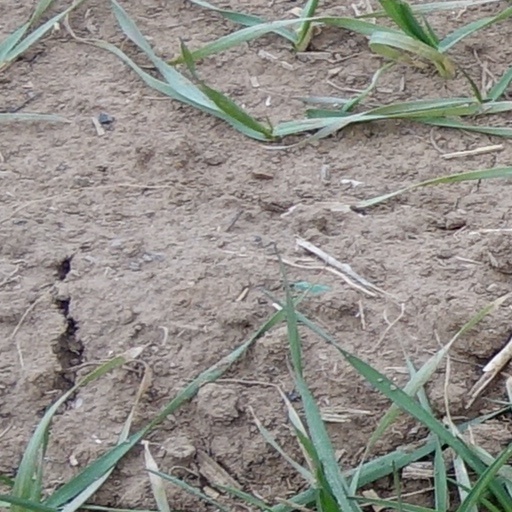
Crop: wheat